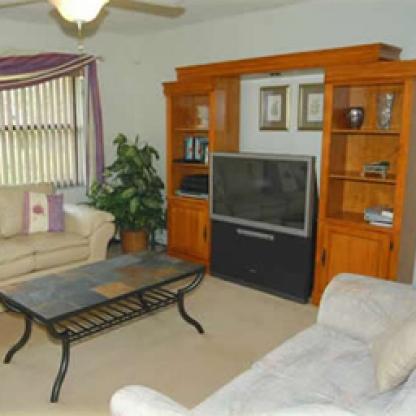
Scene: Indoor